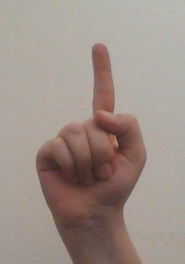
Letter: bb